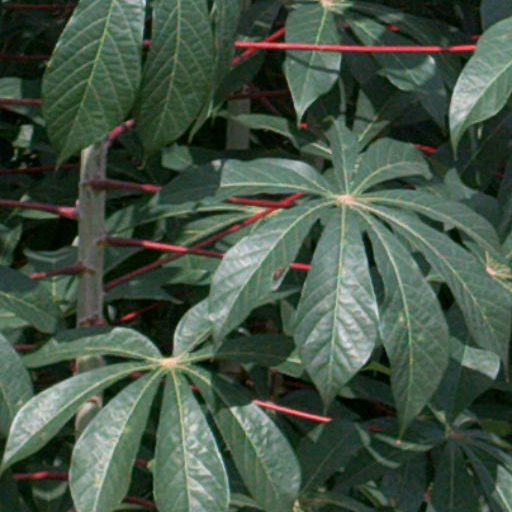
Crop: cassava